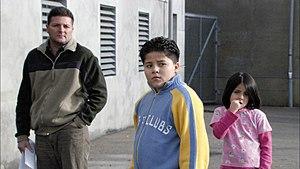
Famille colombienne dans la cour du centre d’enregistrement et de procédure pour requérant d’asile de Vallorbe. Image tirée du film «
La forteresse est un film documentaire suisse réalisé par Fernand Melgar, sorti en 2008.
Fernand Melgar est un réalisateur et producteur de documentaire de nationalité suisse et espagnole. Défenseur de l'environnement et de la biodiversité, il se consacre depuis 2020 à l'ornithologie et l'apiculture.